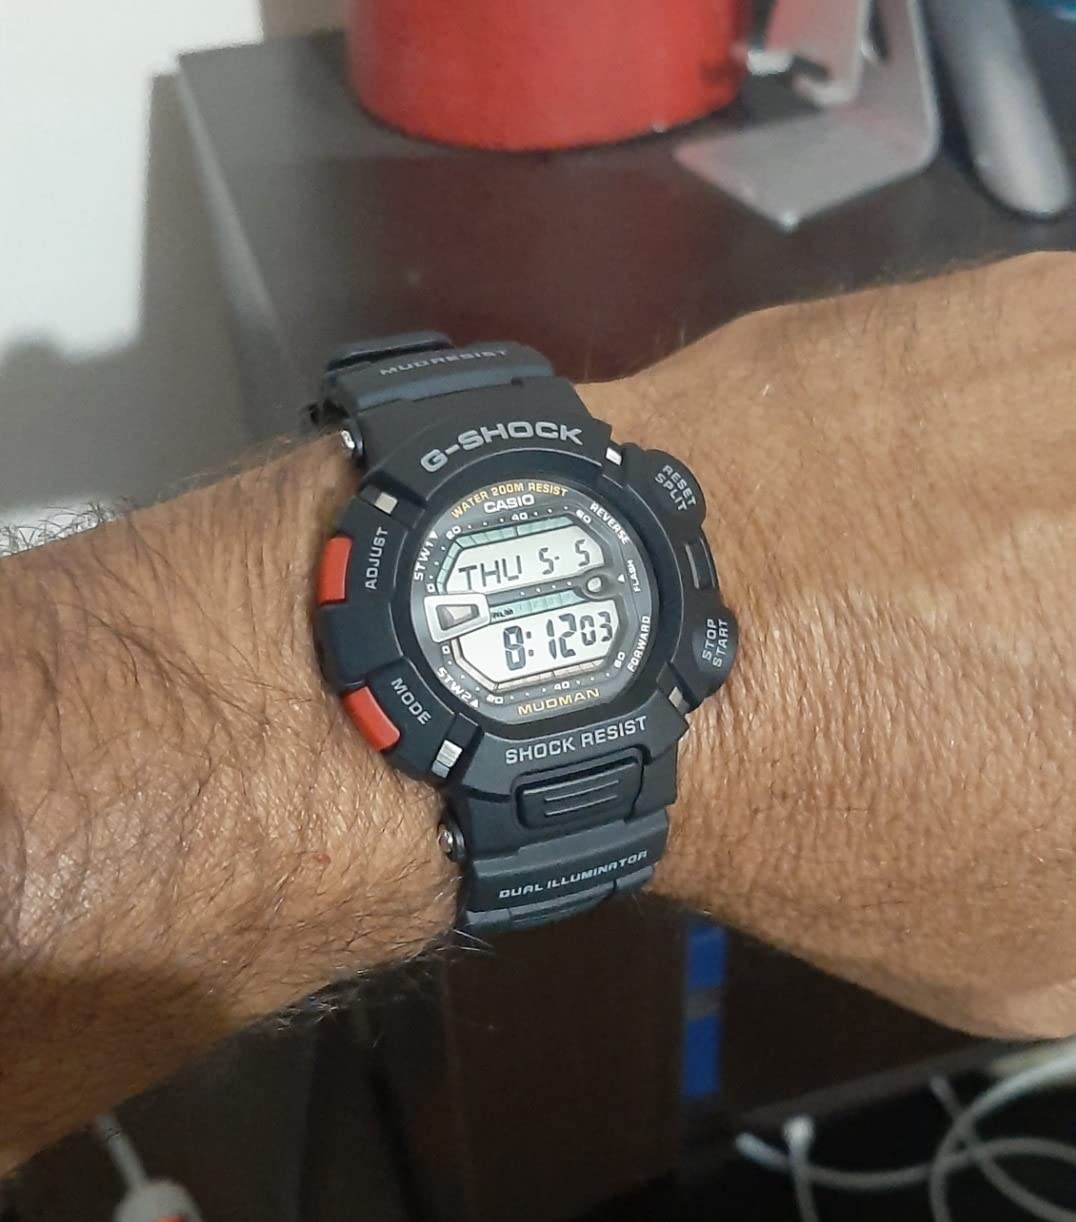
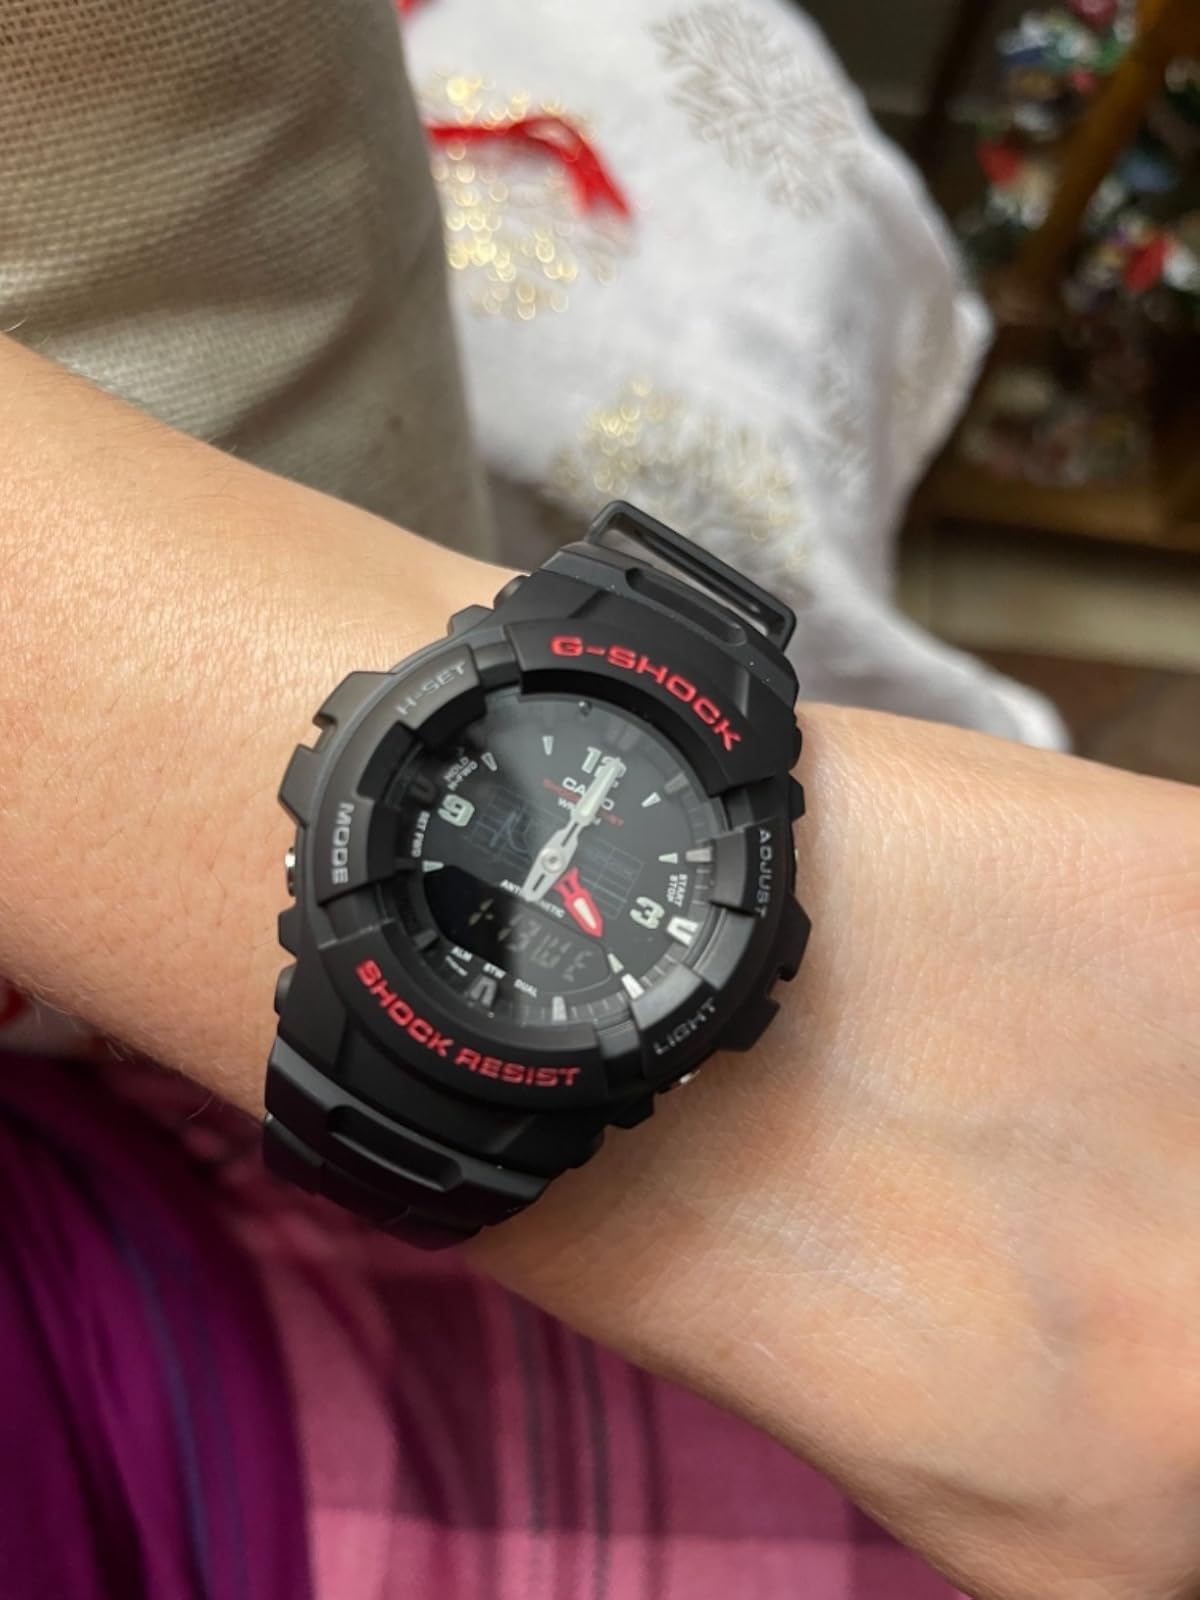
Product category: accessories_watch
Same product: no